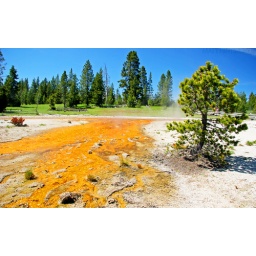
An orange bacterial mat with flowing water at the West Thumb Geyser Basin at Yellowstone National Park in Wyoming.[1440x900 pixels]